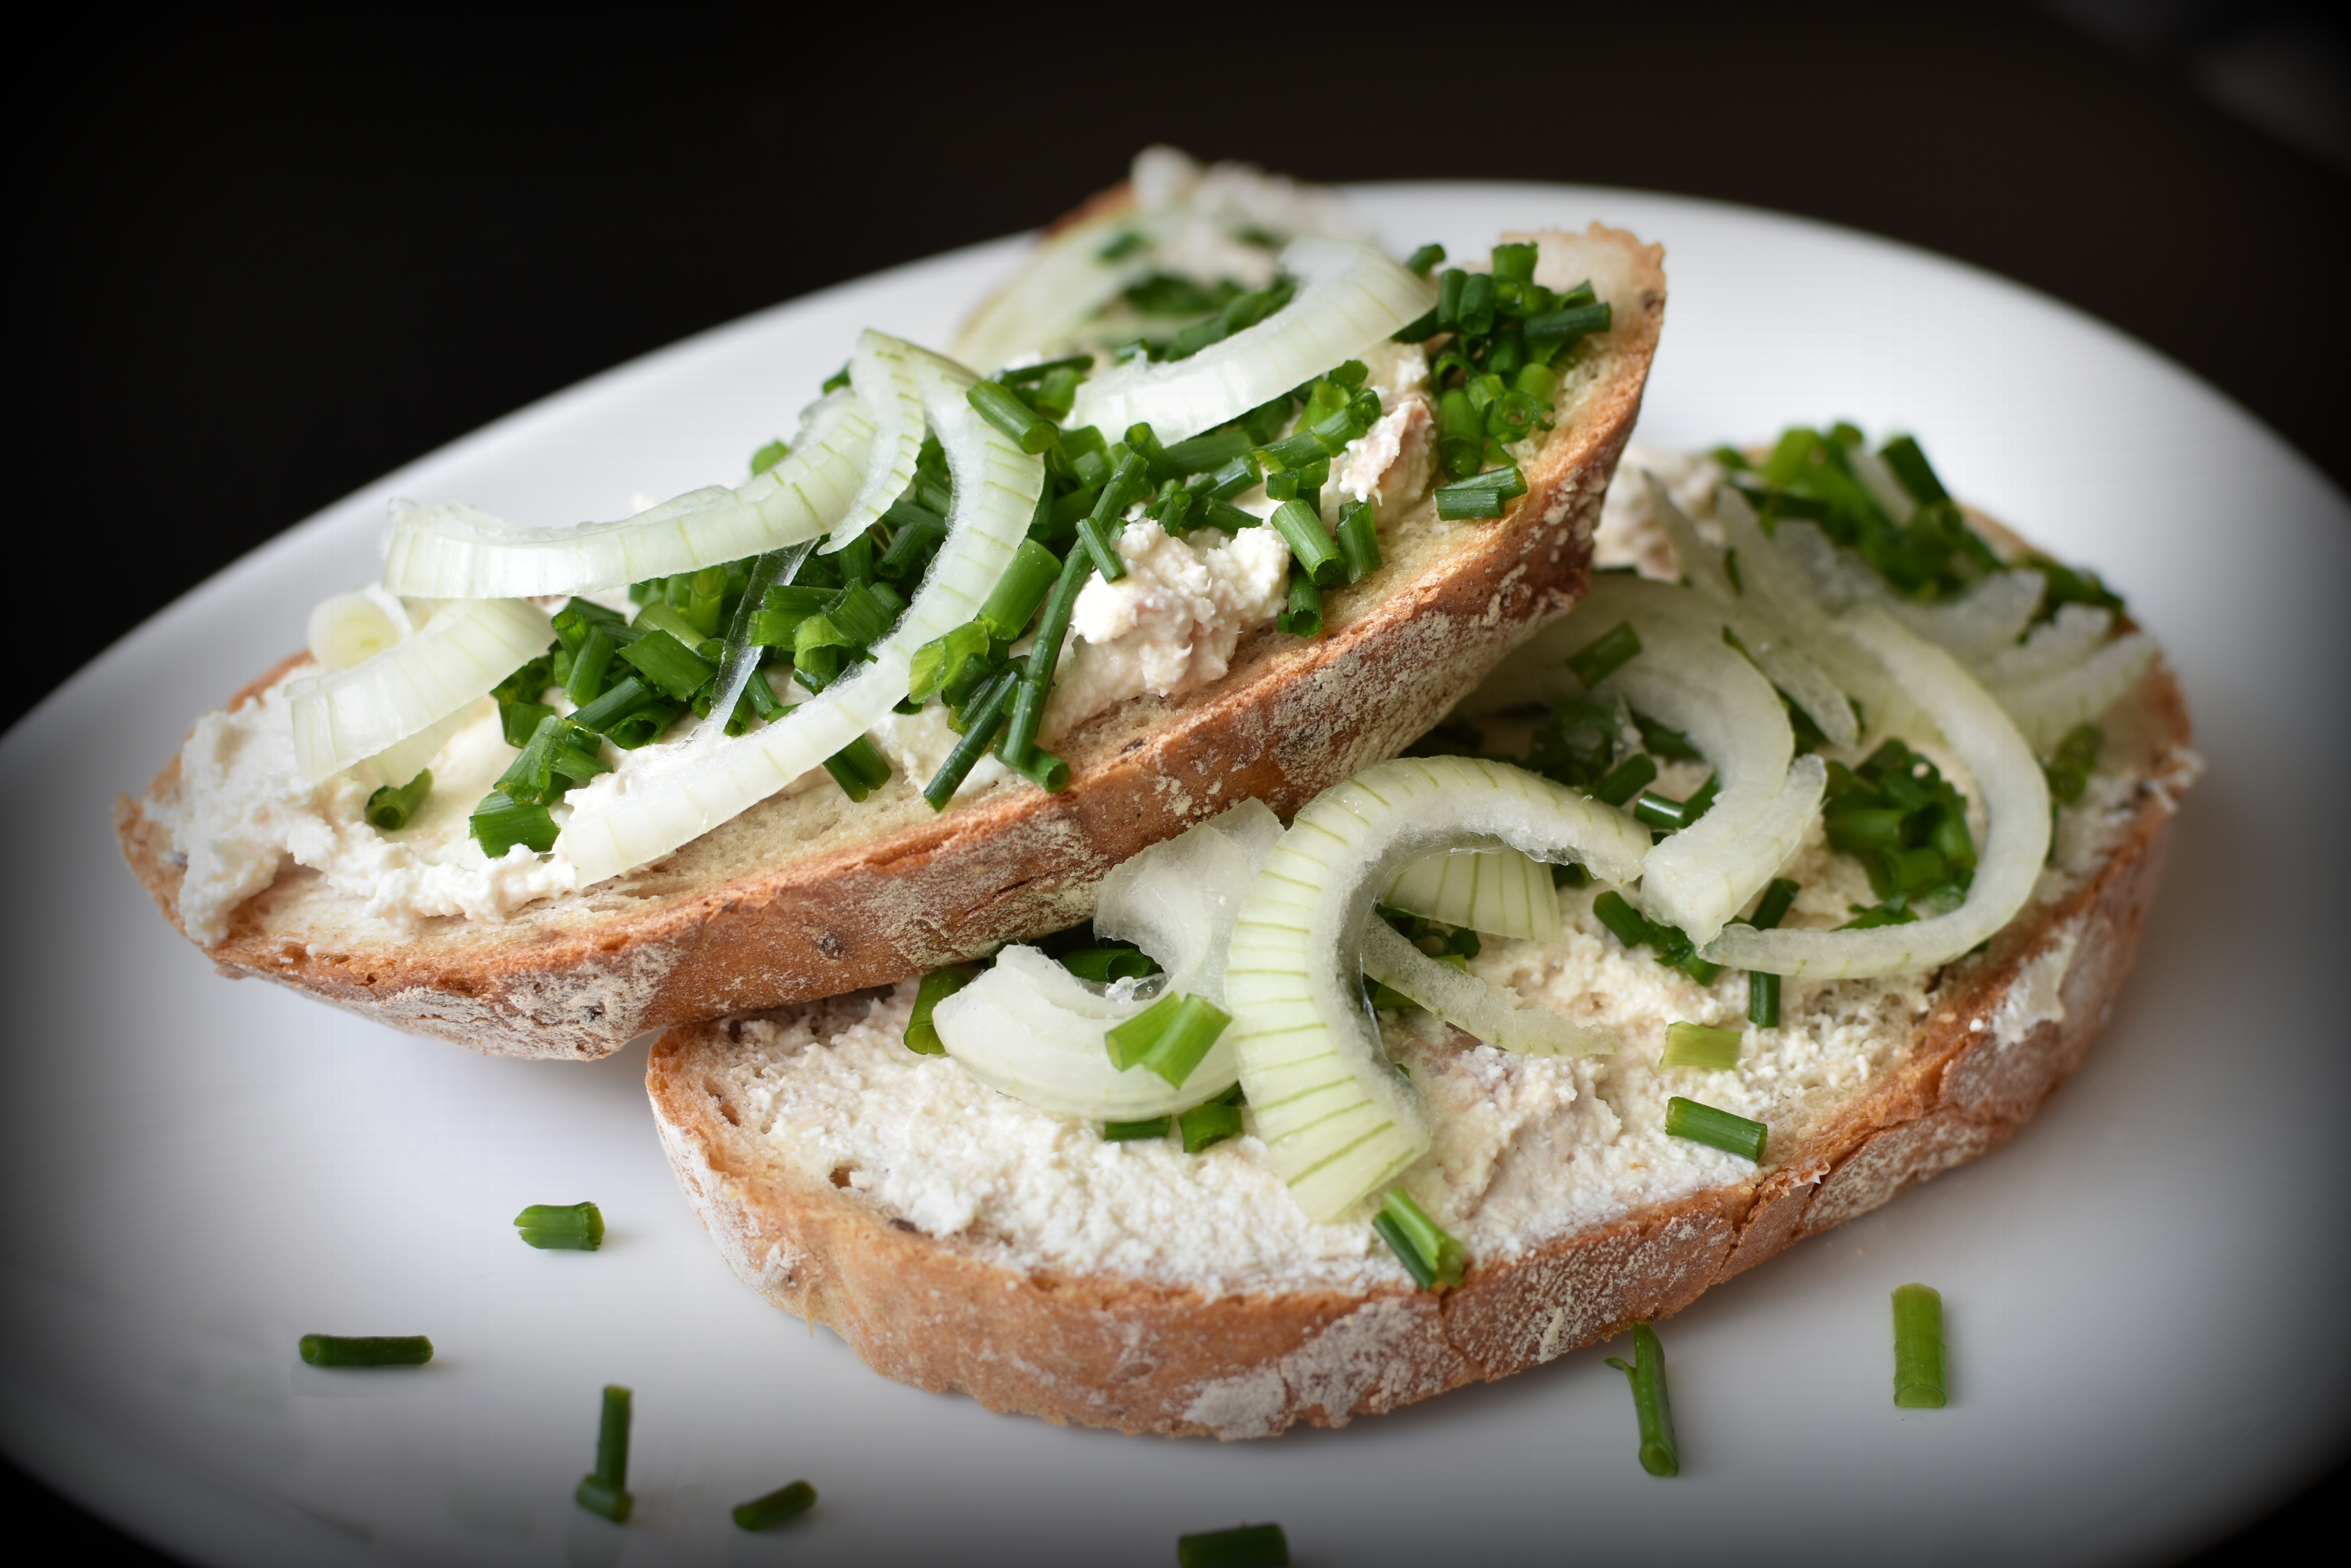
nature, white, dish, meal, food, salad, green, produce, vegetable, breakfast, healthy, eat, cuisine, bread, cheese, eating, chive, healthy food, healthy eating, cream cheese, a sandwich, bruschetta